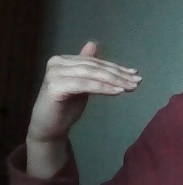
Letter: khaa